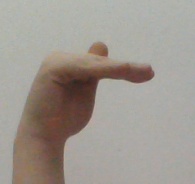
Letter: khaa